Lake Mountains

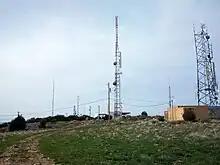
The main antenna farm atop the Lake Mountains, May 2009. The KUPX/KUTH tower is in the center.

Numerous high and low power television stations call the Lake Mountains their home. KUPX's, former analog broadcast on channel 16 from a tower on the mountains. KUPX is owned by Paxson Salt Lake City License Inc and carries programming from Ion Television. Its tower was located on the northern flank of the mountain (pictured right). KUPX now broadcasts its digital television signal on channel 29 from Farnsworth Peak. K22IT, another television station on the mountains, carried programming from KTMW in Salt Lake City. It remained in analog, and had no application to transmit in digital. Its license has since been deleted.